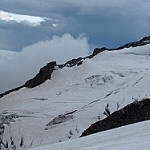
Scene: Outdoor